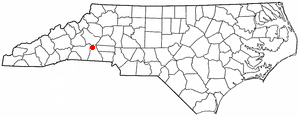
Casar est une ville américaine située dans le comté de Cleveland dans l'État de Caroline du Nord. En 2010, sa population était de 297 habitants.